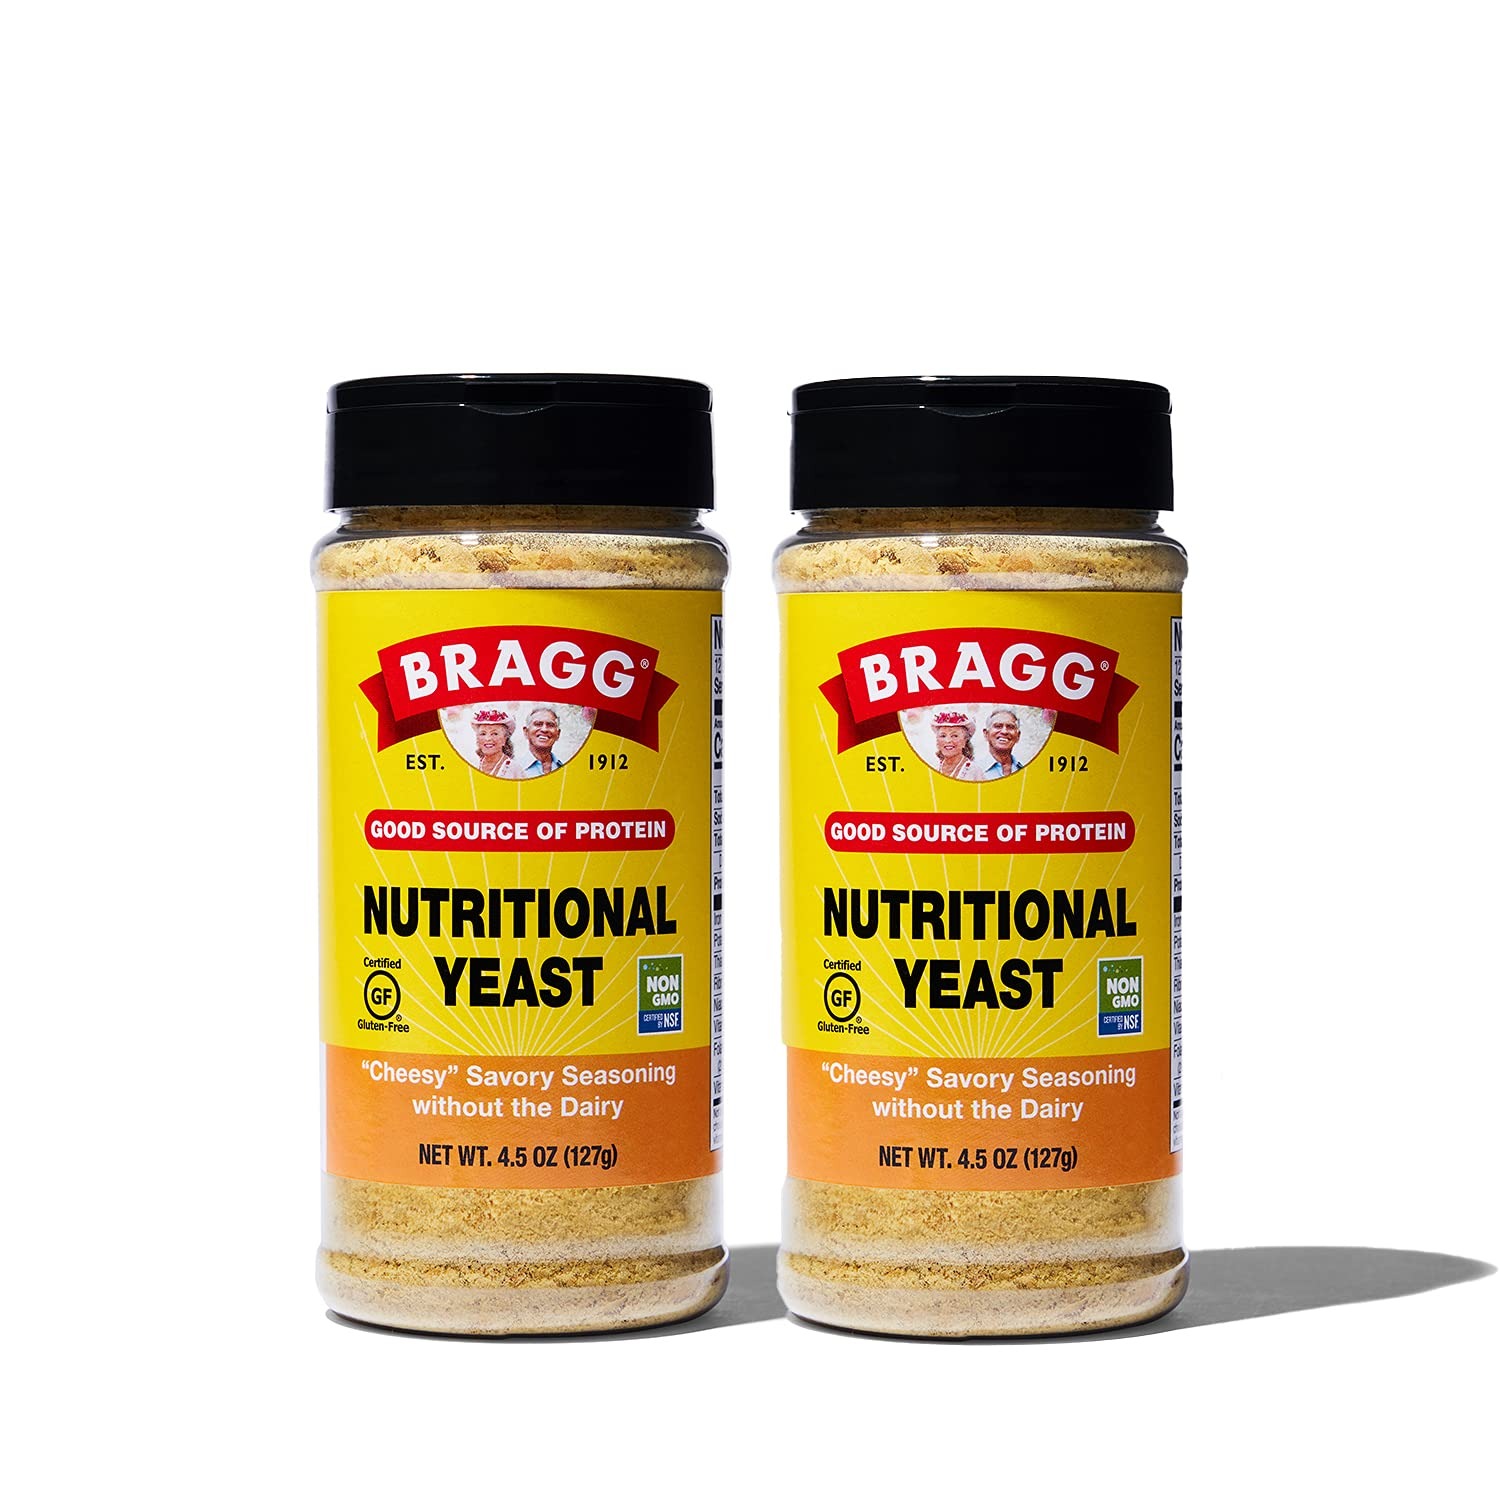
Item Name: Bragg Premium Nutritional Yeast Seasoning - Vegan, Gluten Free – Good Source of Protein & Vitamins – Nutritious Savory Parmesan Cheese Substitute (Original, 4.5 Ounce (Pack of 2))
Bullet Point 1: NUTRITIONAL YEAST SEASONING: The Bragg Nutritional Yeast Seasoning Flakes add a tasty, nutritional boost to dips, spreads, salads, vegetables, potatoes, and pasta. It comes equipped with a convenient shaker top.
Bullet Point 2: VEGAN CHEESE SUBSTITUTE: These yeast flakes are a delicious parmesan cheese substitute. The nutritional flakes are a dairy-free Vegan seasoning that all ages are sure to love!
Bullet Point 3: “BETTER LIFE” BENEFITS: Our nutritional seasoning offers “Better Life” benefits. It is packed vitamins that support metabolism and improve overall skin, hair, and nail health. It also provides nutritional compounds known to boost your immunity.
Bullet Point 4: LOW-CALORIE SEASONING: The Bragg Yeast Flakes are low-calorie and low-sodium. They are packed with a good source of protein and B Vitamins. Add this cheesy seasoning to your favorite dishes, snacks, and recipes for a tasty low-calorie meal.
Bullet Point 5: The Bragg Difference: A diet rich in organic fruits and veggies is essential to vibrant health. Our ingredients always come from the land, not a lab. It’s our vital difference.
Product Description: <p><b> Bragg Nutritional Yeast Seasoning </b></p> Add a tasty, nutritional boost to dips, spreads, salads, vegetables, potatoes, and pasta. An ideal topping for your dairy-free "cheesy" popcorn and other favorite snacks. <br>- Try it in salads, soups, dips, spreads, sauces, salads, vegetables, potatoes, rice, pasta & popcorn. <br>- Its great “cheese-like” flavor makes it a delicious cholesterol-free, low-sodium, addition to most recipes and foods. <br>- Non-GMO Verified <br><br><b>”Better Life” Benefits:</b> <br>- A source of muscle-building protein. <br>- Packed with B vitamins to support metabolism and improve overall skin, hair and nail health. <br>- Provides an abundance of nutritional compounds known to boost immunity. <p><b> Bragg Nutritional Yeast Seasoning is selling quickly! Buy yours while supplies last!</b></p>
Value: 9.0
Unit: Ounce

Price: 9.615